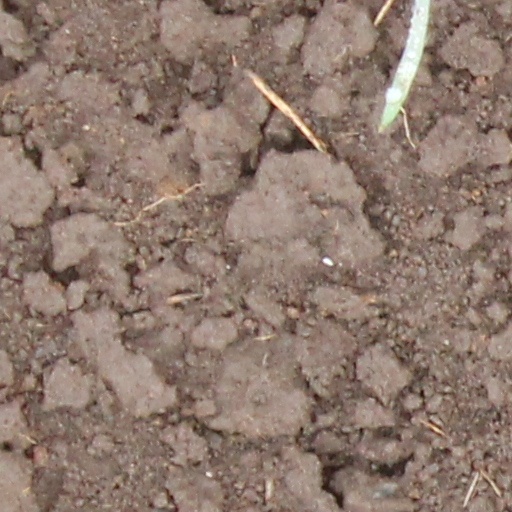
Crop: wheat